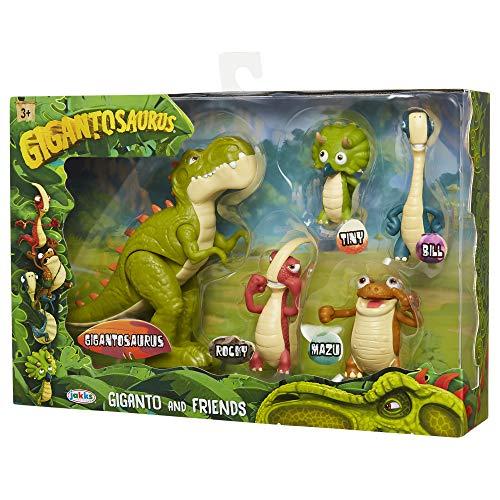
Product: Gigantosaurus Figures Giganto & Friends Toy Action Figures, Includes: Giganto, Mazu, Bill, Tiny & Rocky – Articulated Characters Range from 2.5-5.5" Tall
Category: Toys & Games | Toy Figures & Playsets | Action Figures
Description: Gigantic and friends includes all 5 main characters from the hit show Gigantosaurus.
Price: $7.89
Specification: ProductDimensions:12x2.5x8inches|ItemWeight:1.55pounds|ShippingWeight:1.55pounds(Viewshippingratesandpolicies)|ASIN:B07KW9W948|Itemmodelnumber:701674|Manufacturerrecommendedage:36months-6years